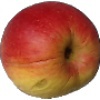
Label: red_yellow_apple